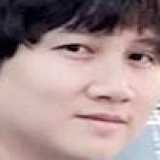
ca sĩ Mr. Siro